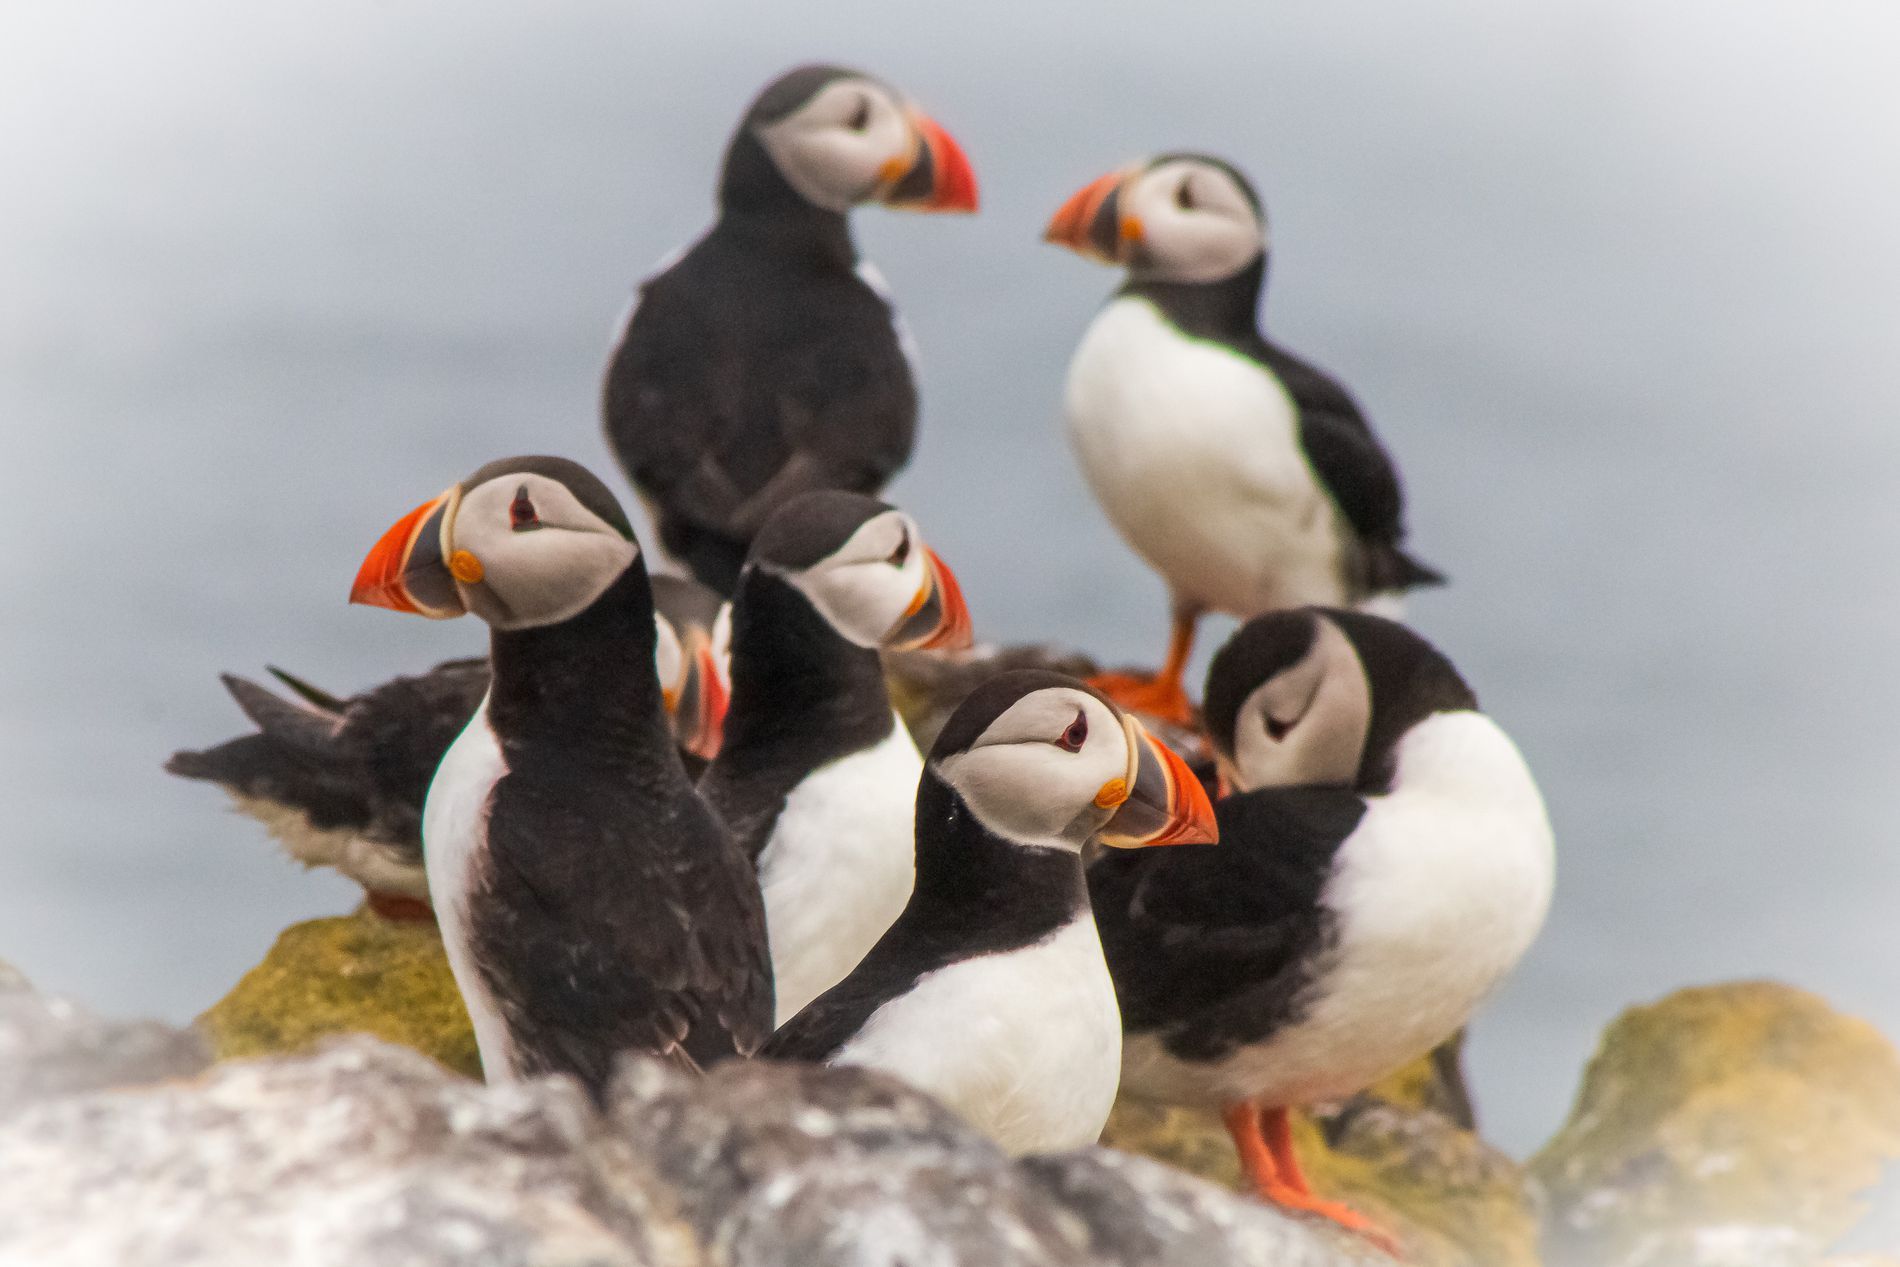
Puffin Gathering
image shows a charming group of Atlantic puffins perched on a rocky coastal area. The puffins are characterized by their black and white plumage, bright orange beaks, and orange feet.
Through a close-up shot, the scene captures a peaceful moment on a rugged coastal cliffside, likely somewhere in the North Atlantic where puffins are commonly found. The rocky outcrop is speckled with patches of moss and weathered stone, providing a natural perch for a small flock of puffins.
The ocean is faintly visible beyond the birds, its calm surface blending into the muted horizon.
Labels: Animal, Bird, Penguin, Puffin, Beak, rocks, sky, ocean
Camera: Canon Canon EOS 70D
Lens: EF75-300mm f/4-5.6
Aperture: F14
Exposure: 1/1600 sec
ISO: 1000
Focal length: 300